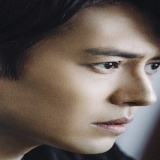
diễn viên Cận Đông